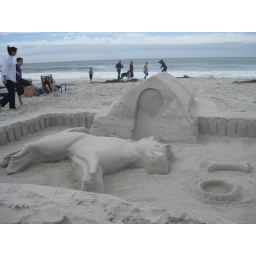
Some entries in the sand castle building contest in Carmel Beach.